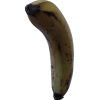
Label: banana